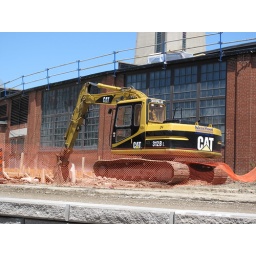
Located in Toronto's full size train table